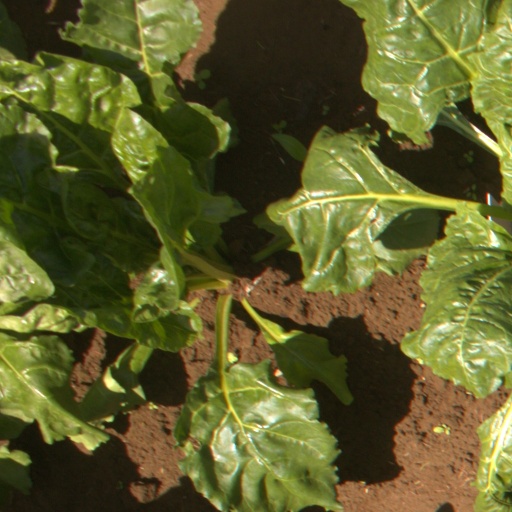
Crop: sugar beet